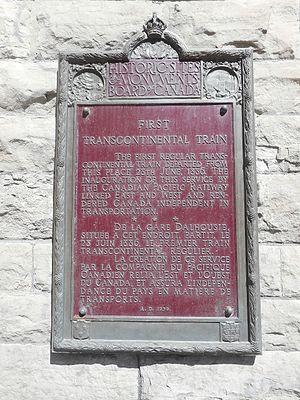
Plaque du premier train transcontinental «
La gare Dalhousie ou gare du Pacifique est une ancienne gare ferroviaire du Canadien Pacifique située à Montréal.
La construction du chemin de fer transcontinental au Canada au XIXᵉ siècle a des dimensions politiques, économiques et sociales sur la société canadienne.